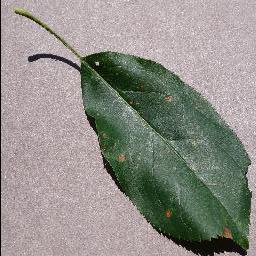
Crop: apple
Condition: black_rot